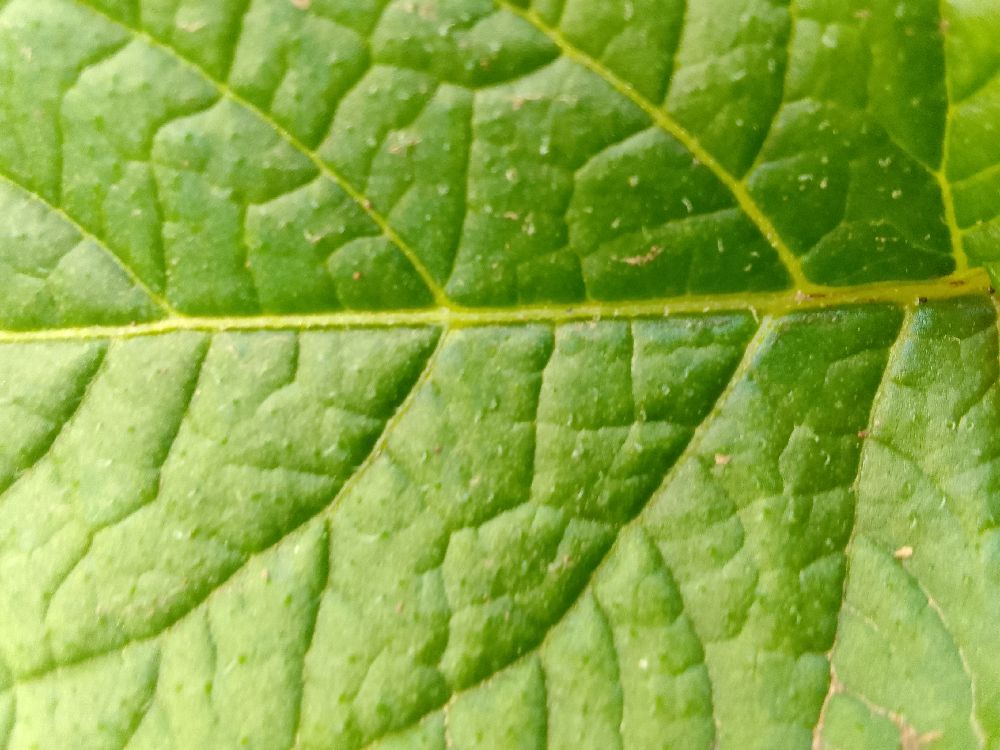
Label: Healthy